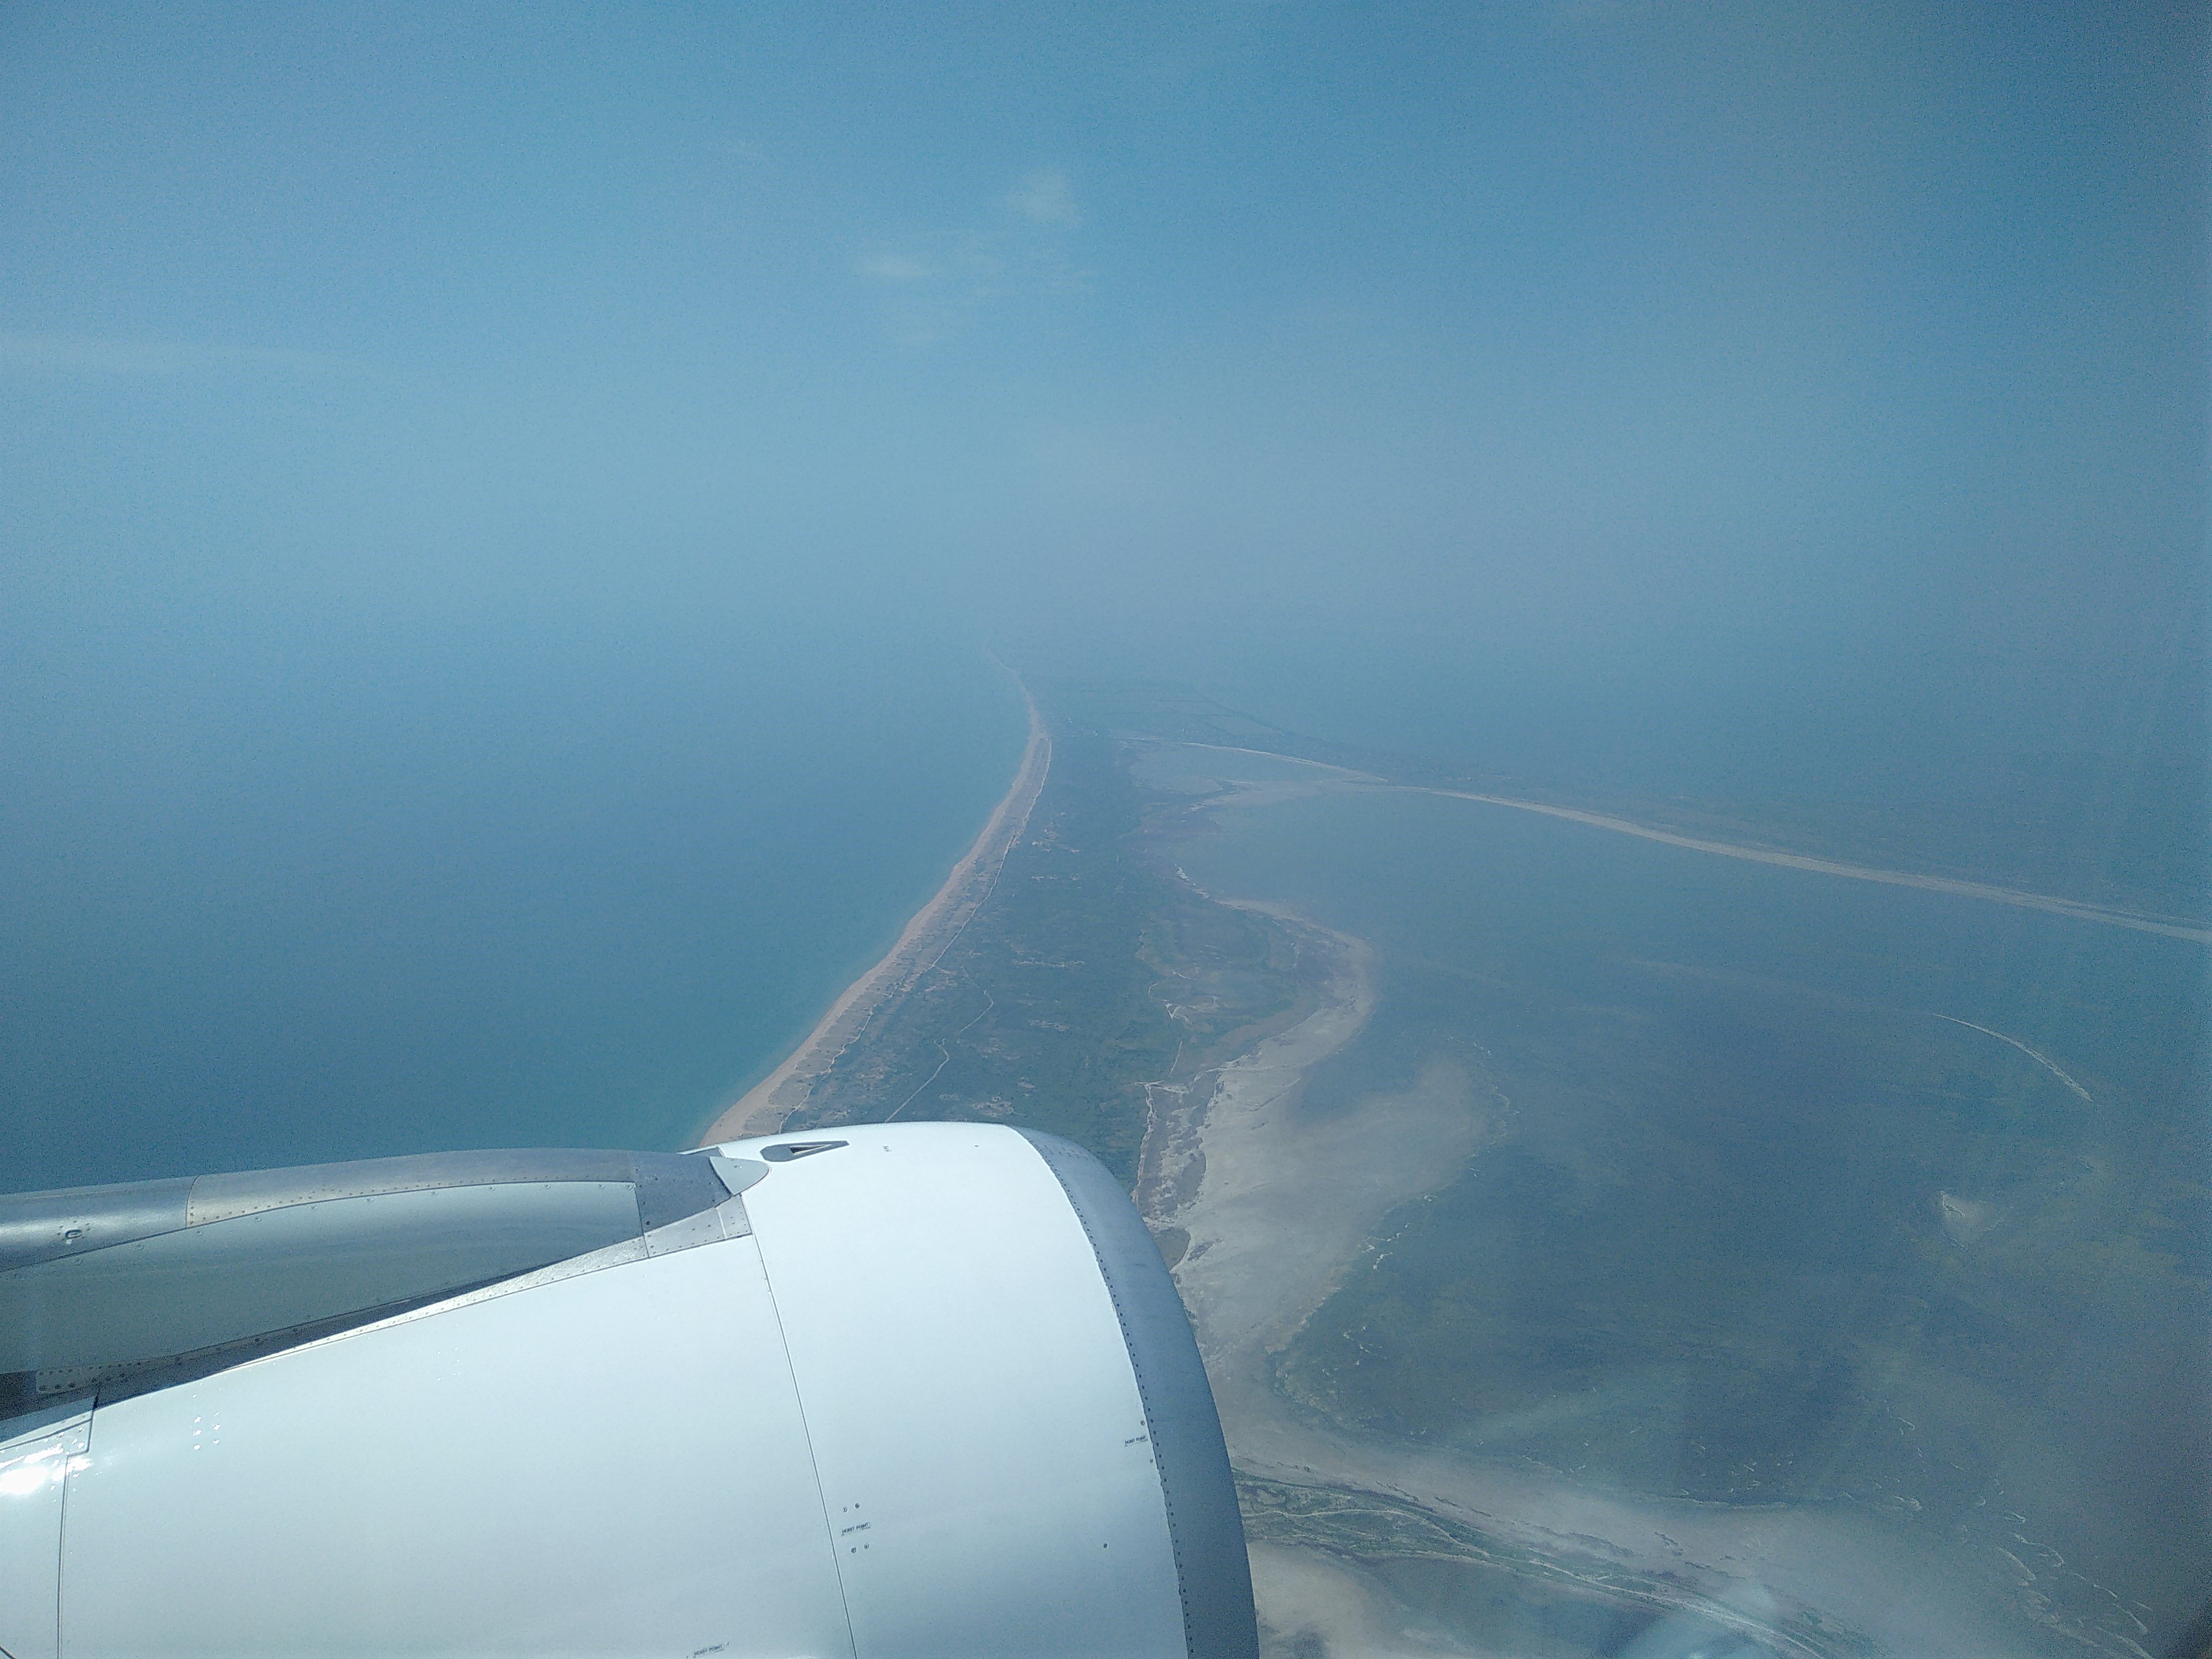
sky, atmosphere, cloud, aircraft, water, air travel, aviation, atmospheric phenomenon, flap, airplane, wing, aerospace manufacturer, travel, airliner, horizon, landscape, airline, vehicle, aerospace engineering, bird's eye view, meteorological phenomenon, flight, public transport, ocean, road, electric blue, aerial photography, fog, narrow body aircraft, cumulus, haze, fin, sea, general aviation